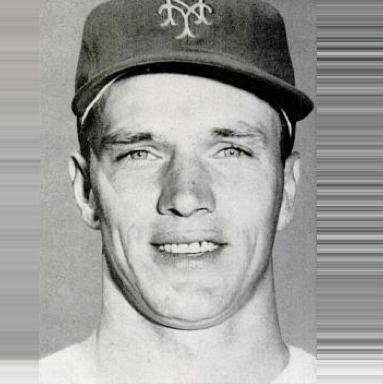
Age: 27